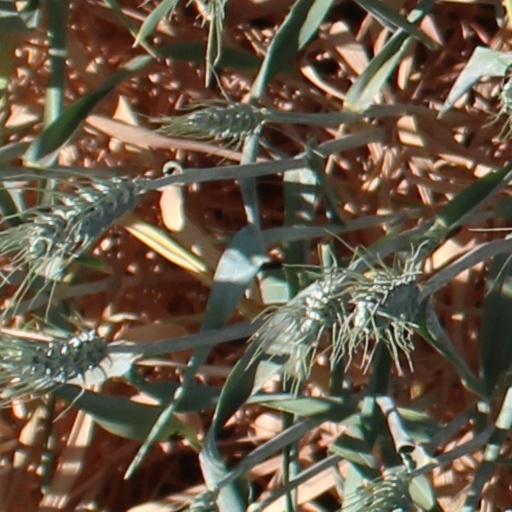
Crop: wheat